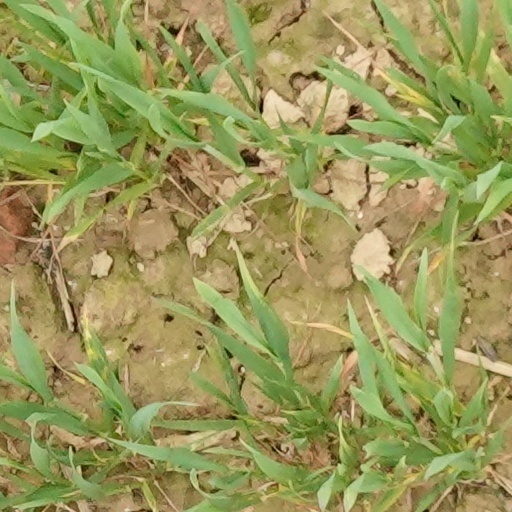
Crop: wheat